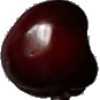
Label: cherry